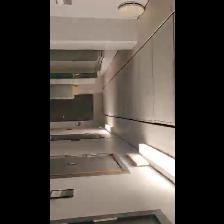
Label: NonHuman